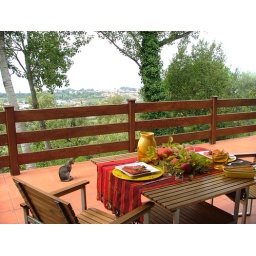
tablescape in yellow & orange - Pumpkin, pomgranate and apples